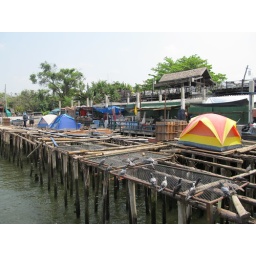
Working, eating and sleeping in the same place!